Rotational spectroscopy

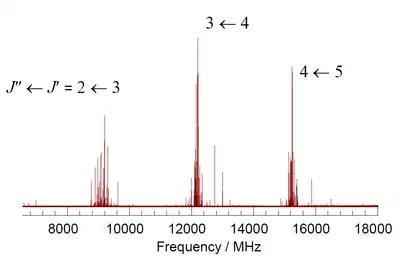
Part of the rotational spectrum of trifluoroiodomethane, . Each rotational transition is labeled with the quantum numbers, "J", of the final and initial states, and is extensively split by the effects of nuclear quadrupole coupling with the I nucleus.

Rotational spectroscopy is concerned with the measurement of the energies of transitions between quantized rotational states of molecules in the gas phase. The rotational spectrum (power spectral density vs. rotational frequency) of polar molecules can be measured in absorption or emission by microwave spectroscopy or by far infrared spectroscopy. The rotational spectra of non-polar molecules cannot be observed by those methods, but can be observed and measured by Raman spectroscopy. Rotational spectroscopy is sometimes referred to as "pure" rotational spectroscopy to distinguish it from rotational-vibrational spectroscopy where changes in rotational energy occur together with changes in vibrational energy, and also from ro-vibronic spectroscopy (or just vibronic spectroscopy) where rotational, vibrational and electronic energy changes occur simultaneously.